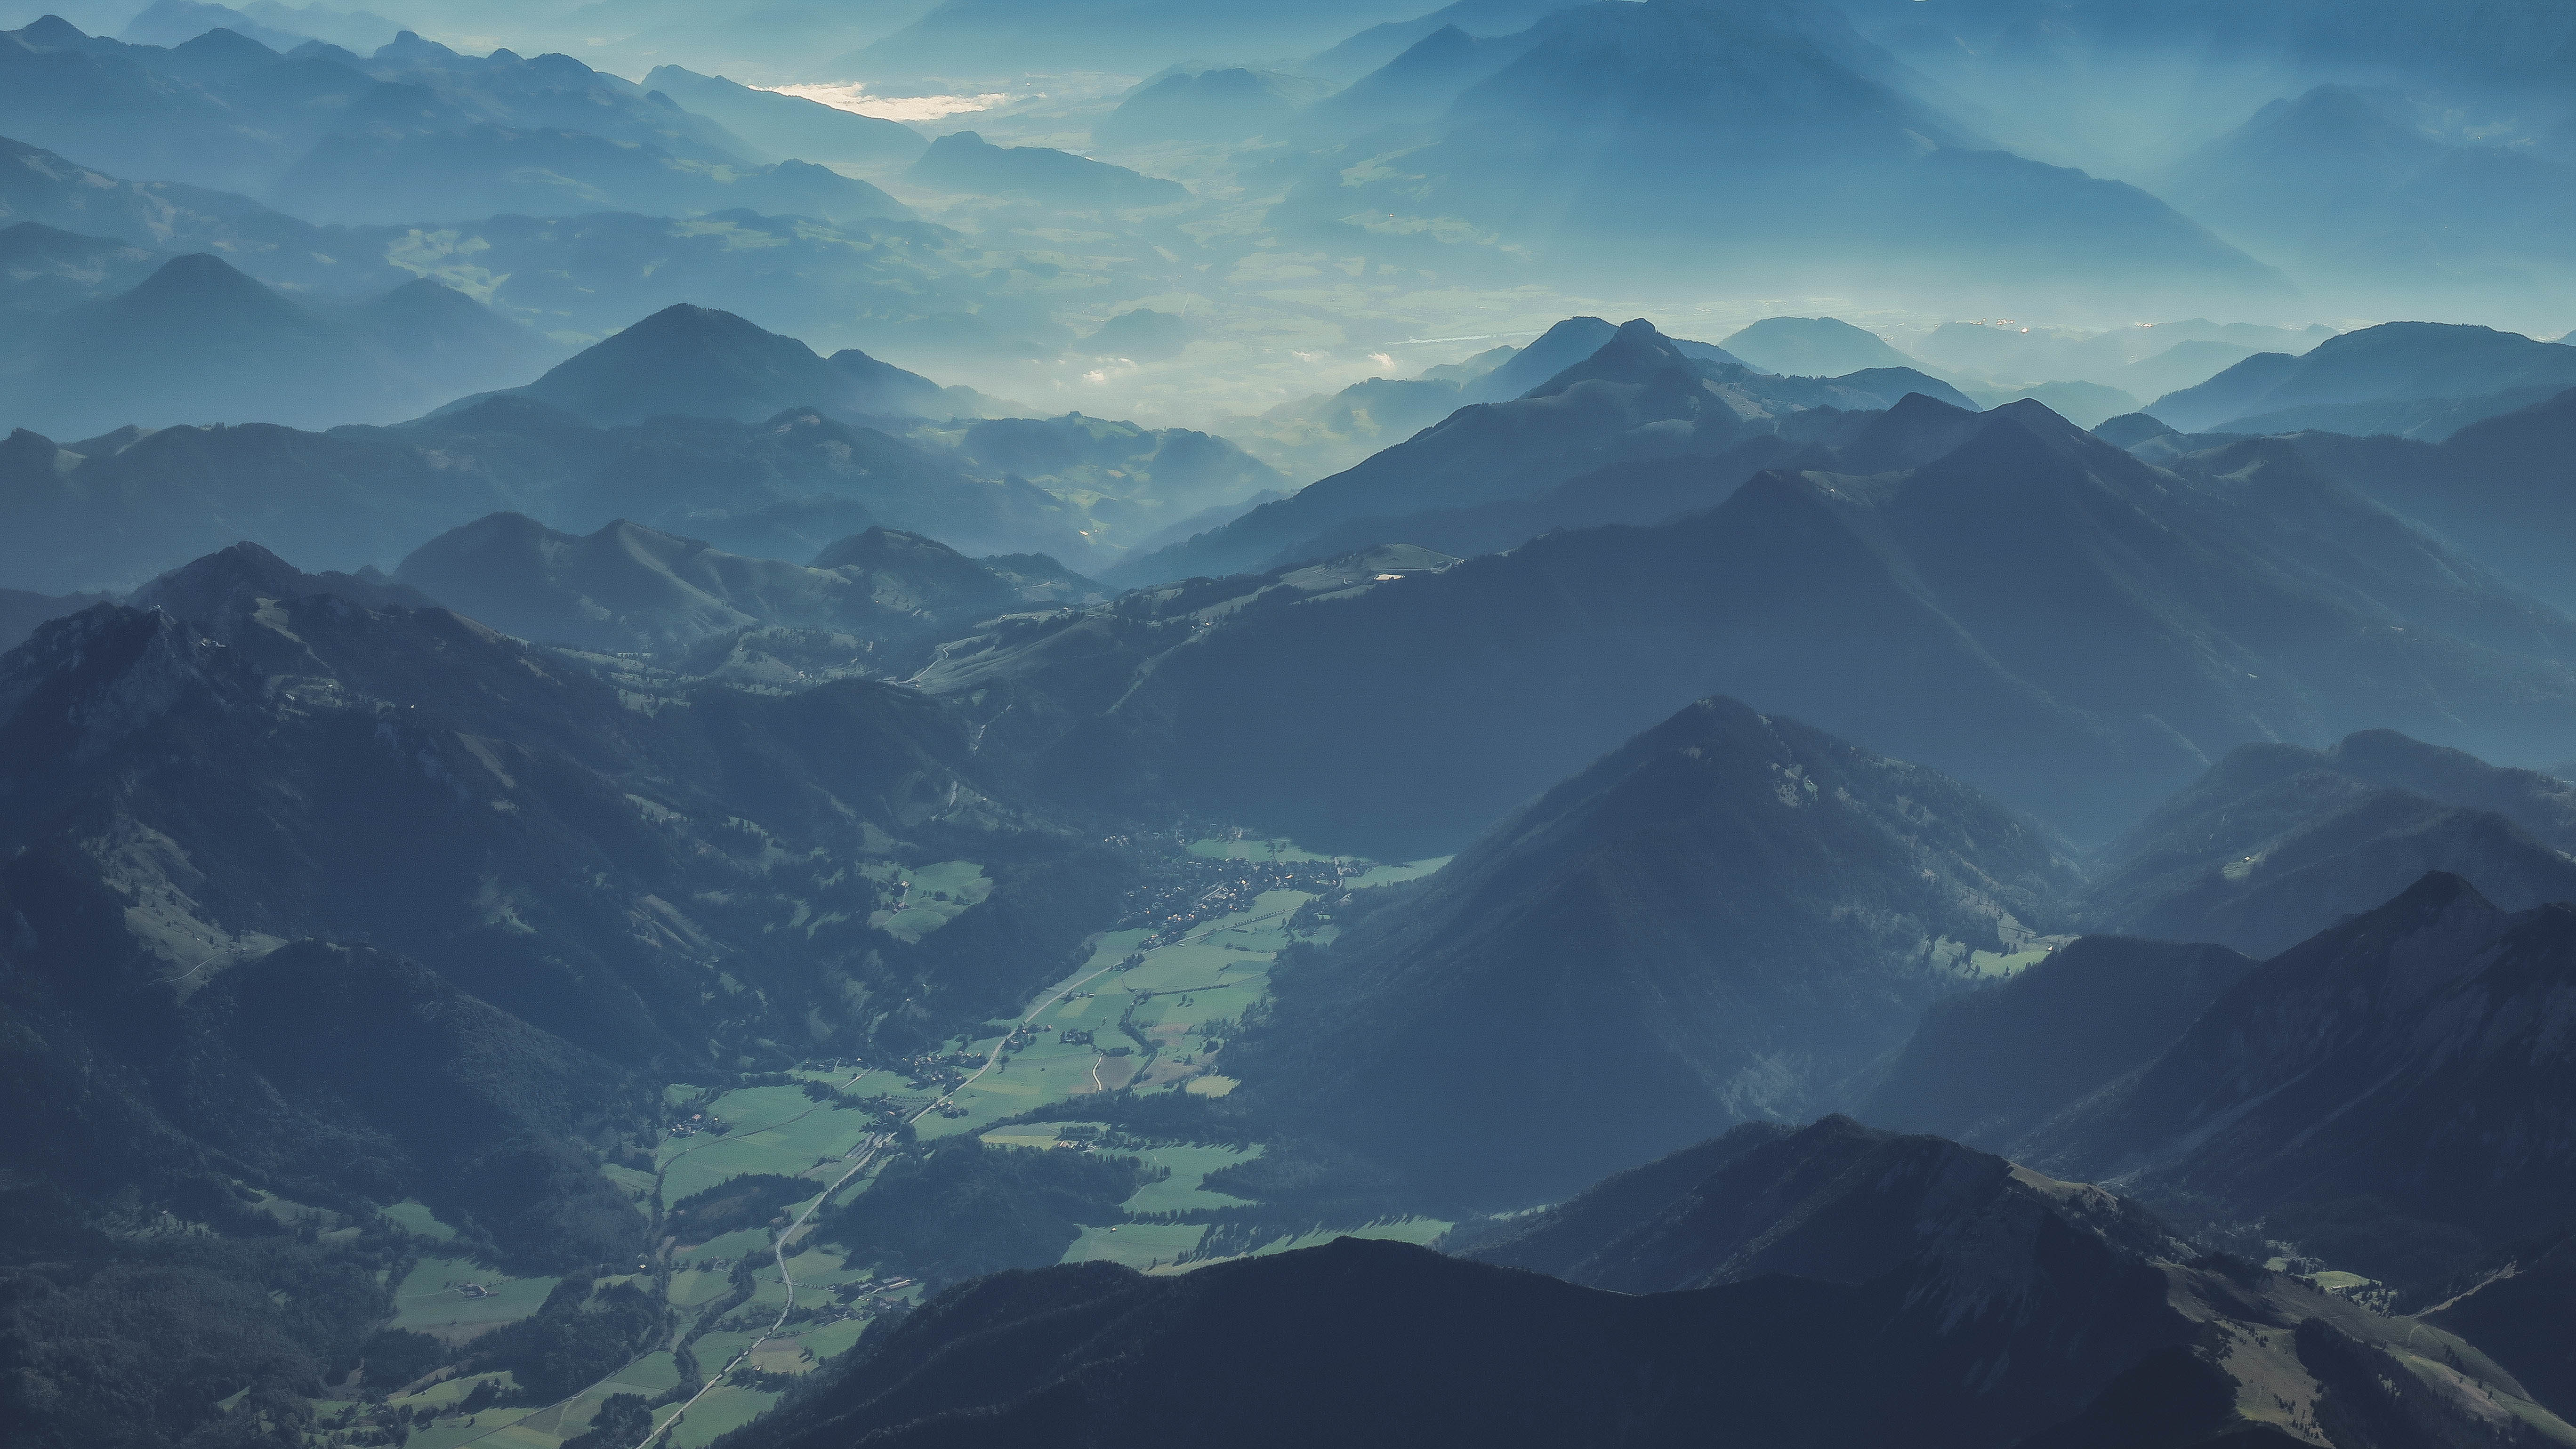
landscape, nature, wilderness, mountain, cloud, fog, sunrise, mist, sunlight, morning, dawn, valley, mountain range, foggy, idyllic, scenic, aerial view, ridge, summit, mountain peak, trees, mountains, alps, hazy, misty, plateau, cirque, murky, landform, geographical feature, atmospheric phenomenon, mountainous landforms, aerial shot